Nathan Witt

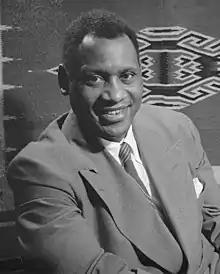
In 1950, Witt defended actor-singer Paul Robeson during a trial about Robeson's passport

In 1950, the U.S. State Department revoked singer and civil rights activist Paul Robeson's passport as a means of preventing him from traveling overseas and continuing his left-wing political work. Witt and Abt were among Robeson's first attorney and initiated Robeson's eight-year battle to regain his passport.